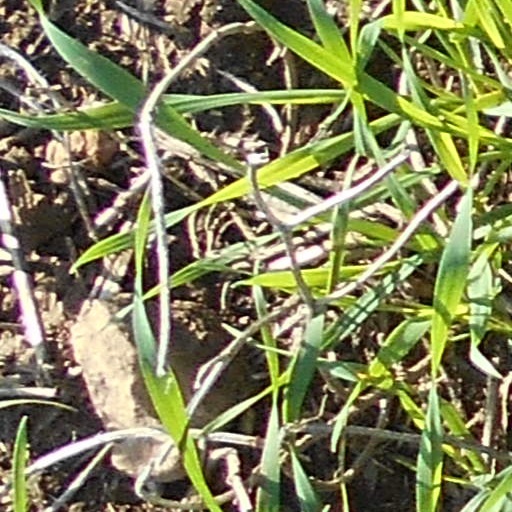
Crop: wheat